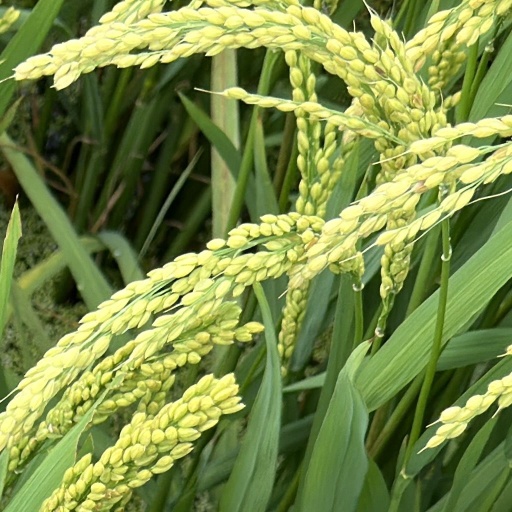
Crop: rice